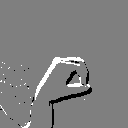
ASL letter: o